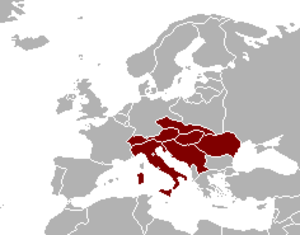
Mitropa Cup / Historie (1927-1940)
Deltagende lande fra 1927 til 1940.
Mitropa Cup var en europæisk fodboldturnering der blev afviklet imellem 1927 og 1940, og igen fra 1955 til 1992. Den er en af de første internationale turneringer for klubhold, og i perioden før 2. verdenskrig blev den betragtet som det vigtigste trofæ i kontinentalt klubfodbold. Turneringen ses som en forgænger for Europa Cup og senere UEFA Champions League.